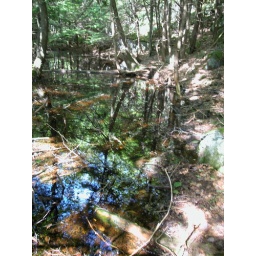
This pool is right at the base of the rock outcrop used by porcupines.